Graffiti Bridge (film)

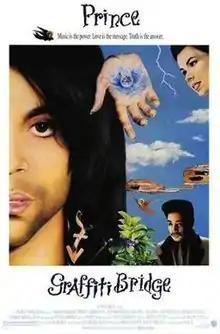
Theatrical release poster

Graffiti Bridge is a 1990 American rock musical drama film written, directed by, and starring Prince in his third and final major theatrical film role. It is a standalone sequel to his 1984 film "Purple Rain". Like its predecessor, it was accompanied by a soundtrack album of the same name.